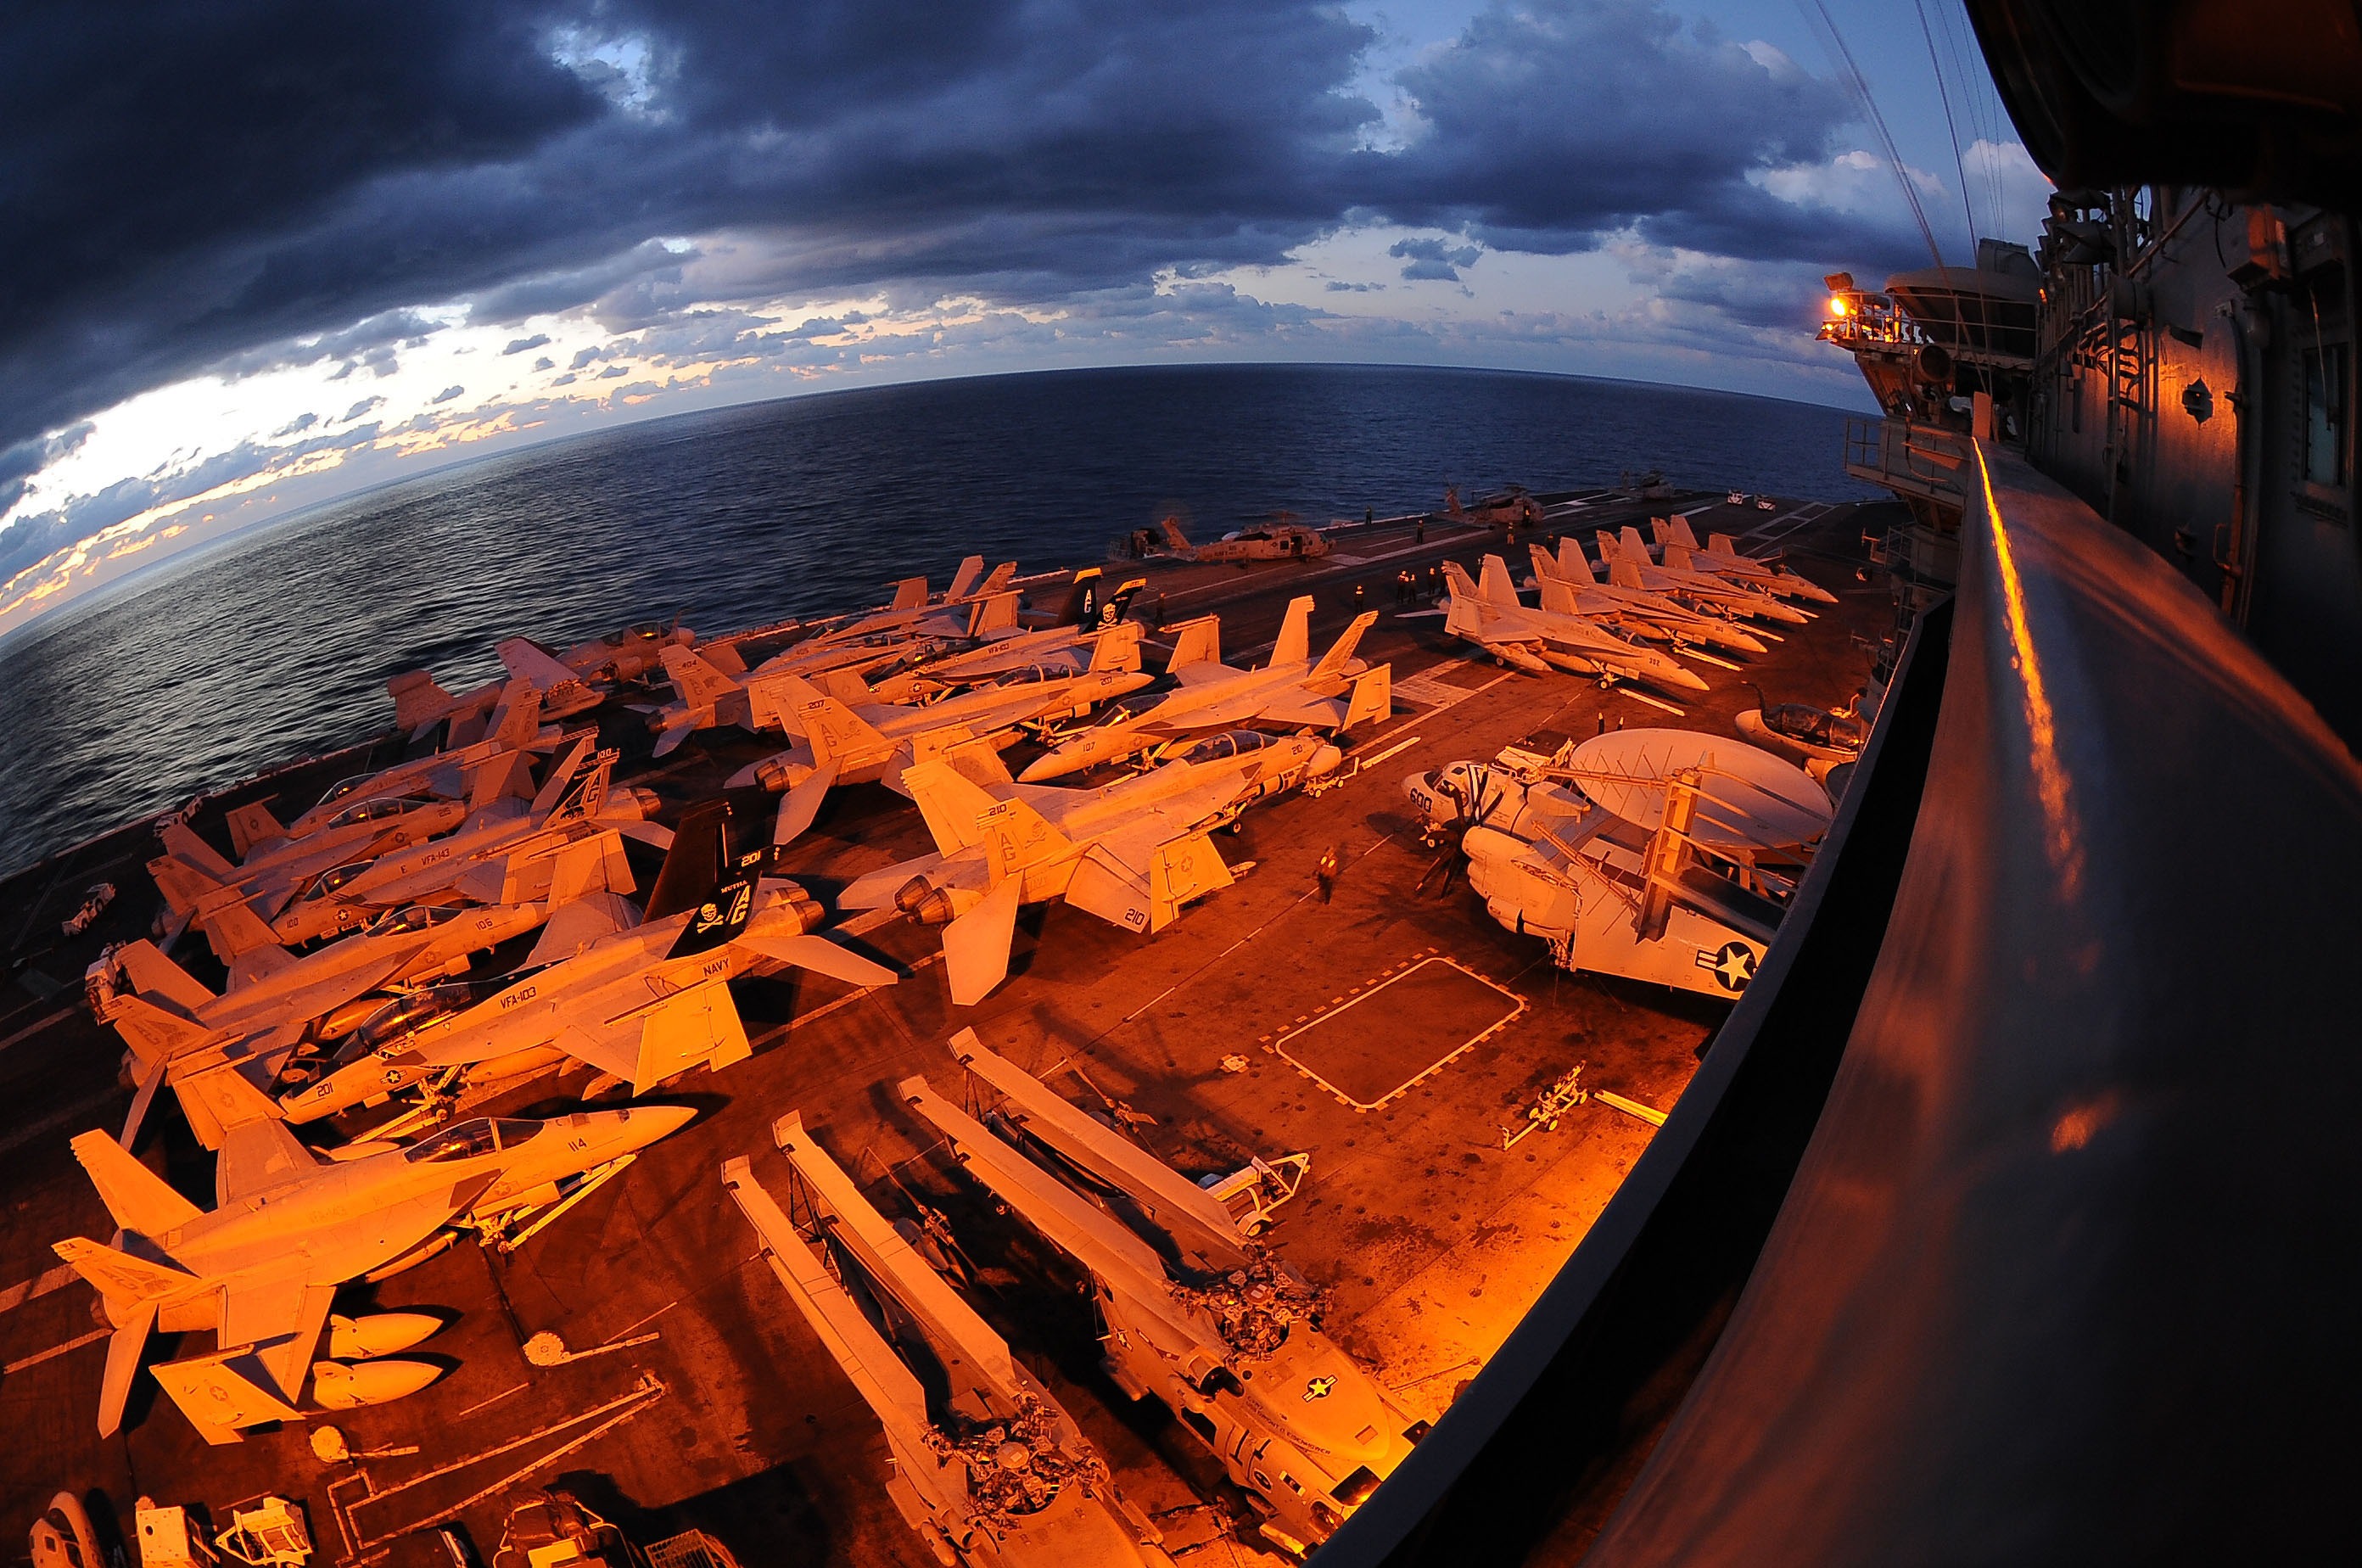
sea, water, ocean, horizon, sky, sunset, night, photography, sunlight, atmosphere, ship, aircraft, dusk, evening, reflection, darkness, world, outside, clouds, earth, fisheye, us navy, carrier, jets, screenshot, aerial photography, fighters, atmosphere of earth, computer wallpaper